Drakar och Demoner

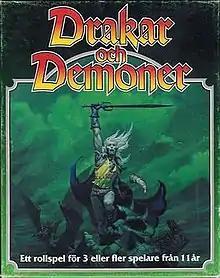
4th edition cover art by Michael Whelan featuring Elric of Melniboné (1991).

Drakar och Demoner (Swedish for "Dragons and Demons", in Sweden commonly referred to by the abbreviation "DoD") is a Swedish fantasy role-playing game first published in 1982 by the game publishing company Äventyrsspel ("Adventure Games", later renamed Target Games).